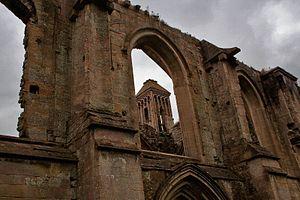
L'abbaye de Glastonbury, située en Angleterre, dans le Somerset, prétend être la plus ancienne église hors sol au monde, datant l'établissement de la communauté de moines en 63, au moment de la visite légendaire de Joseph d'Arimathie, qui y aurait apporté le Saint-Graal et aurait planté l'aubépine de Glastonbury, arbrisseau fleurissant à Noël et en mai. Si ces faits apparaissent aujourd'hui peu vraisemblables, l'abbaye n'en conserve pas moins un intérêt certain, grâce à ses ruines et à sa riche histoire.